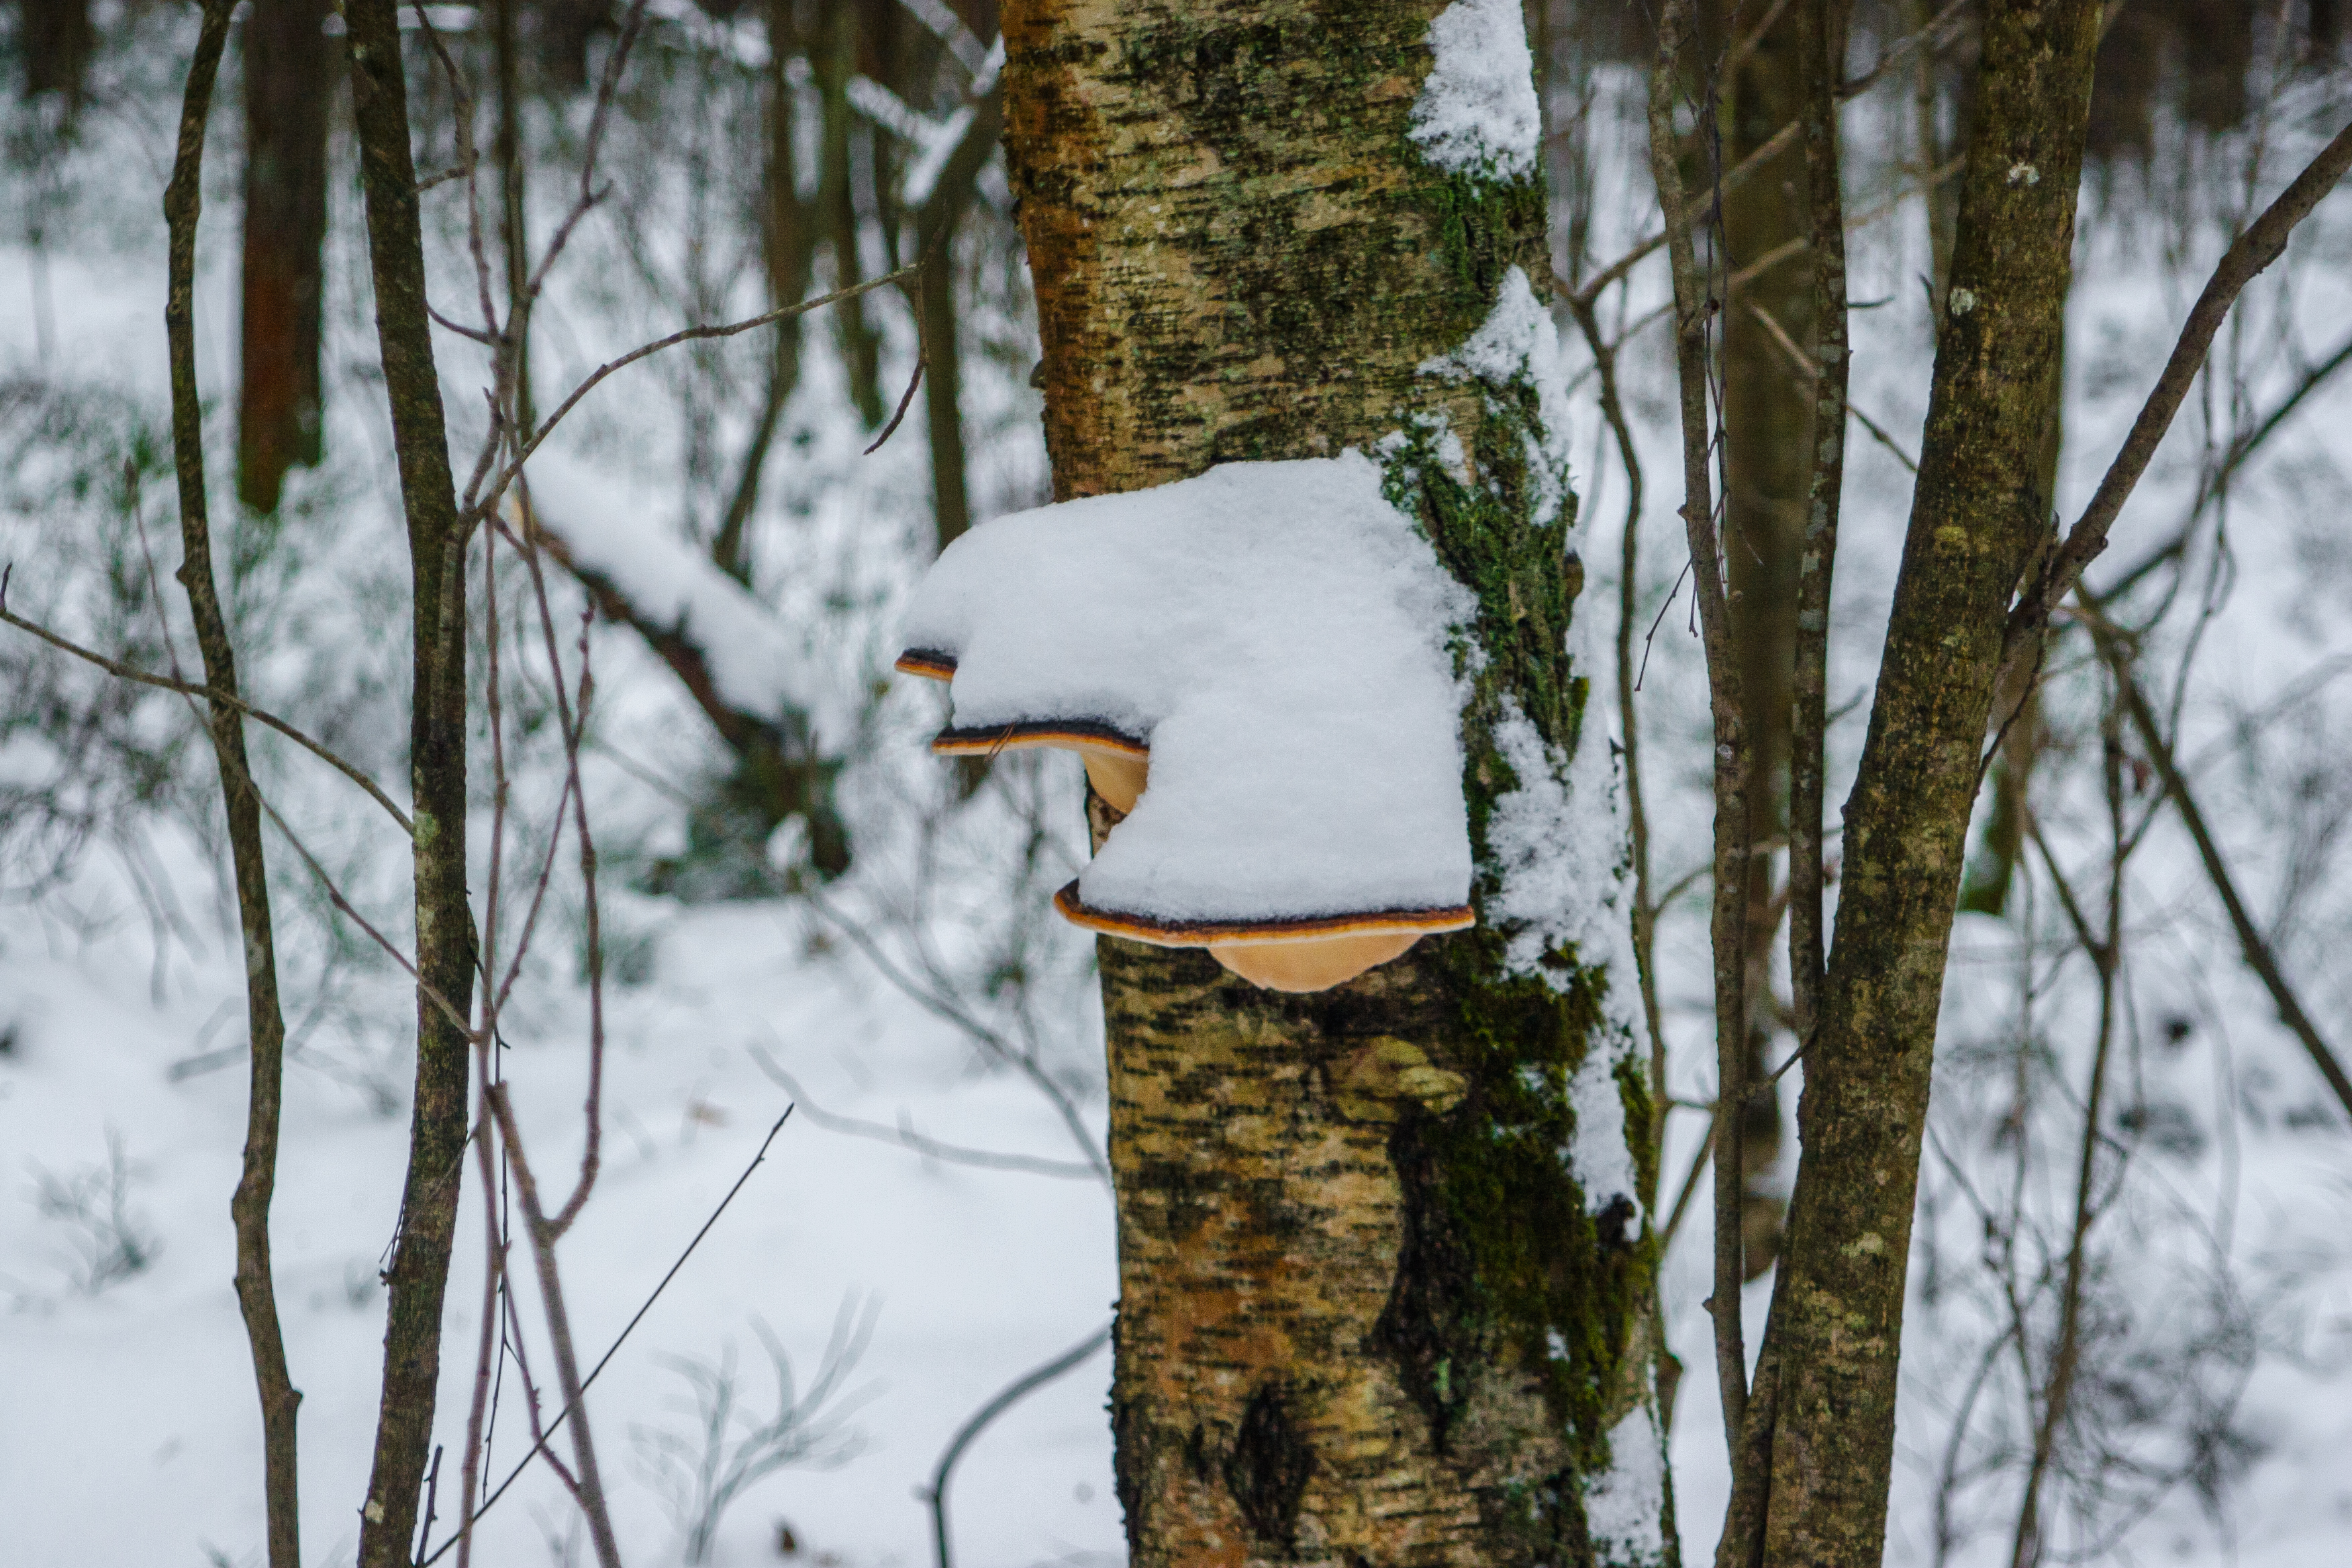
image, branch, winter, freezing, twig, snow, woody plant, biome, trunk, ice, plant stem, frost, conifer, precipitation, evergreen, fir, Northern hardwood forest, pine family